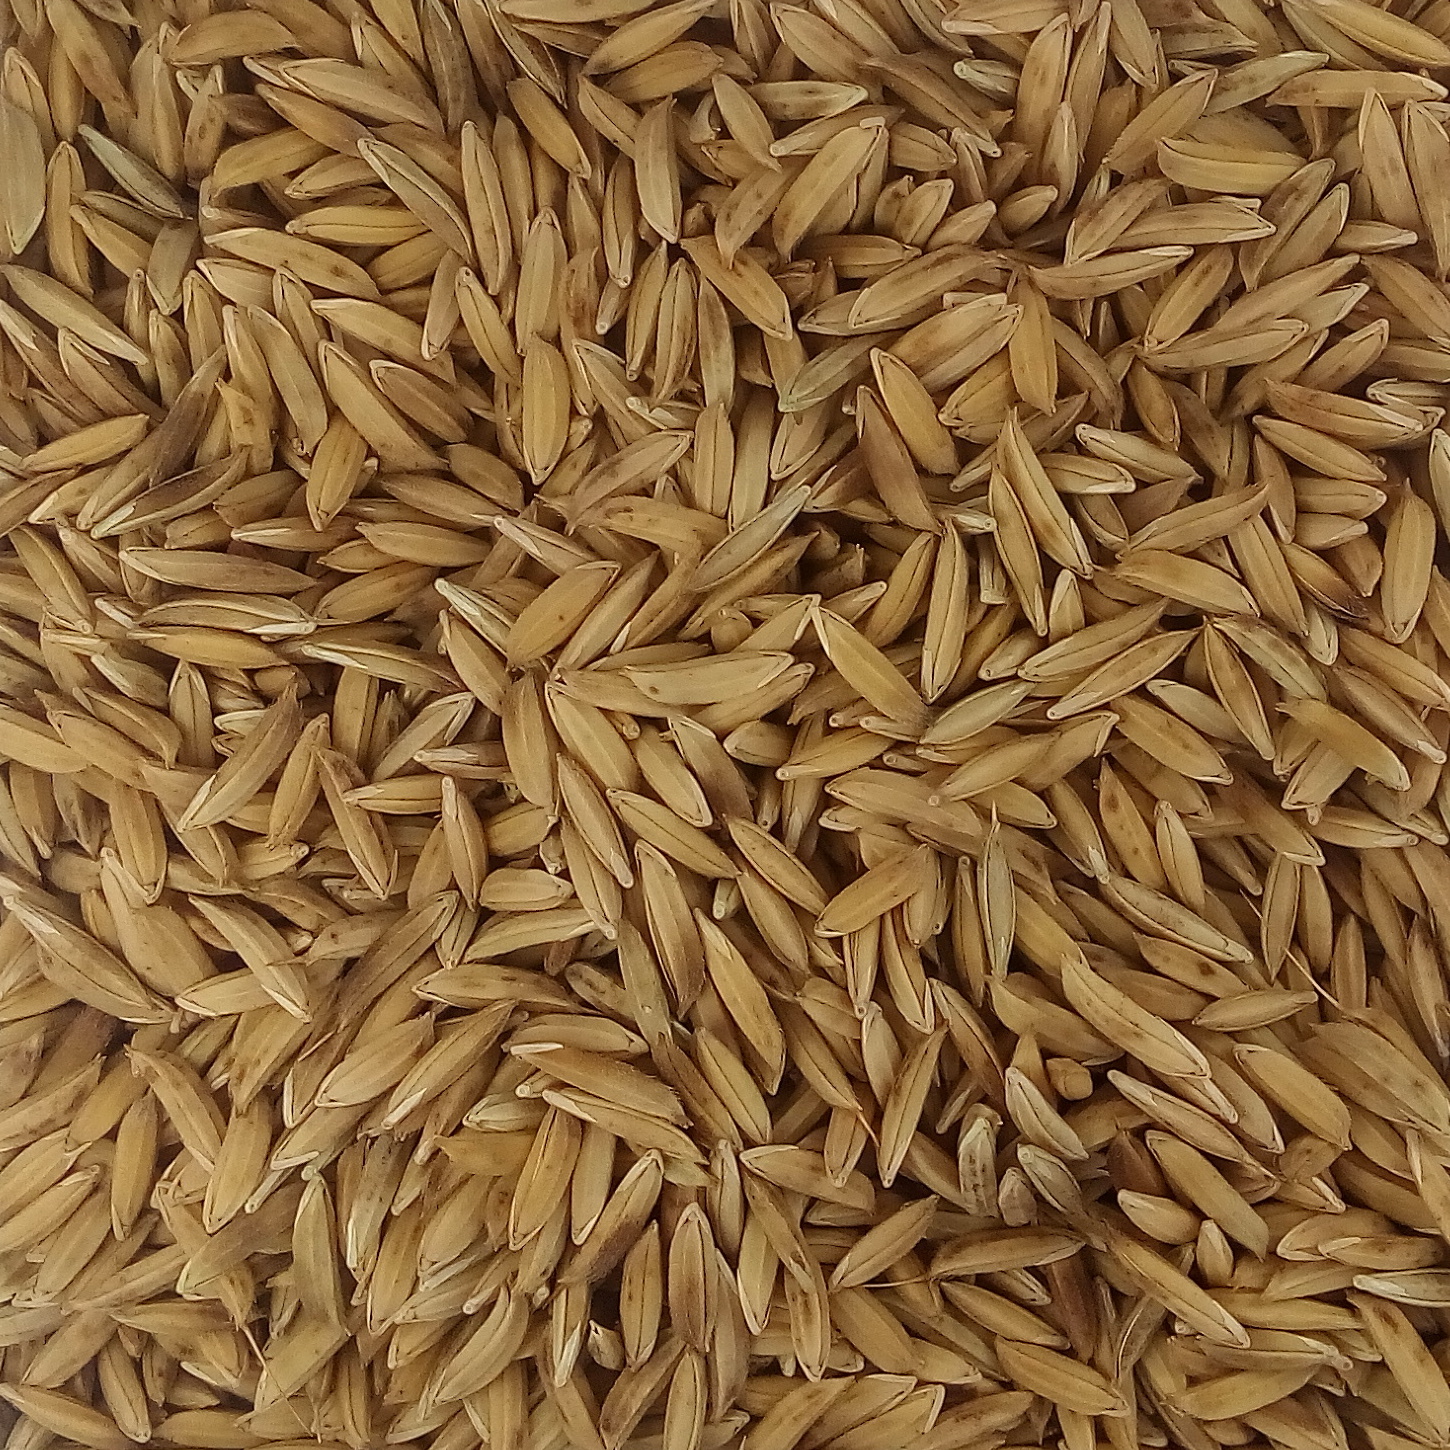
Rice seed variety: BAS_370